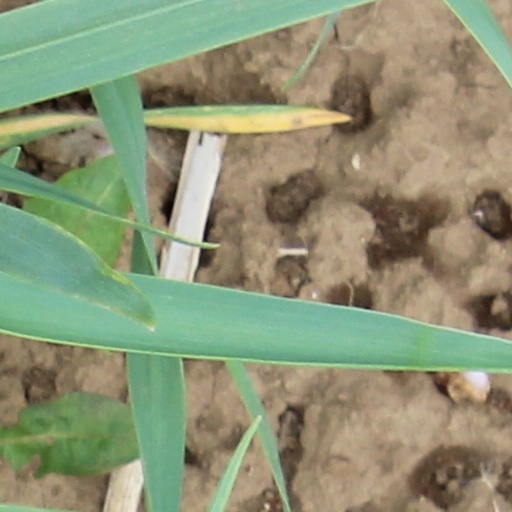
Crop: wheat